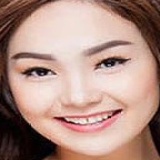
ca sĩ Minh Hằng